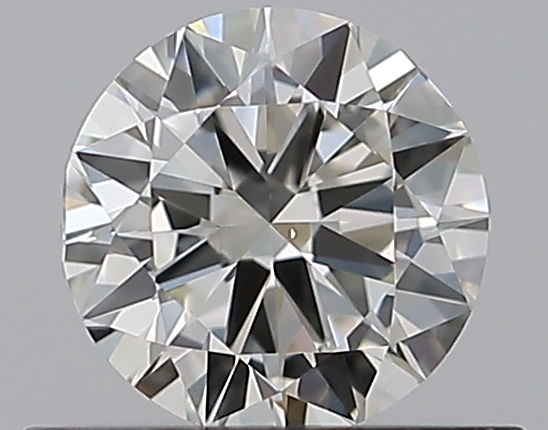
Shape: round
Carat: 0.5
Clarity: VS1
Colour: J
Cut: VG
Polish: EX
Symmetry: GD
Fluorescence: N
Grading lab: GIA
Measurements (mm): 5.01 x 5.1 x 3.05